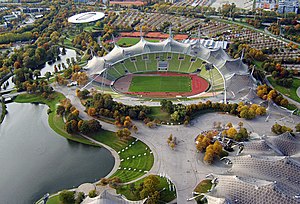
Ansøgere til vinter-OL 2018 / Kandidatbyerne / München
Olympiastadion i München.
Der var tre officielle ansøgere til vinter-OL 2018 og vinter-PL 2018: Franske Annecy, tyske München og sydkoreanske Pyeongchang. Sidstnævnte blev valgt som værtsby for legene.